Copts

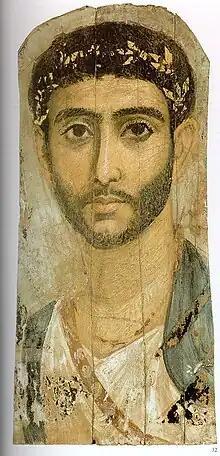
Faiyum mummy portrait of an Egyptian man with sword belt, Altes Museum

After the conquest of Egypt by Alexander the Great in 332 B.C., the country came under the rule of Greek Ptolemaic kings. While the majority of the population remained Egyptian, foreign settlers of both Greek and non-Greek origin emigrated to Egypt during that period. While 10% may stand as a very approximate figure for the total immigrant population in Ptolemaic Egypt, including both Greeks and non-Greeks, this figure has been challenged as excessive. The native Egyptian population, which remained Egyptian in language and culture, spoke the latest stage of the Egyptian language, which came to be known later as Coptic. The creation of Coptic as a coherent writing system to express the Egyptian language undoubtedly served to cement the distinction between the native population in Egypt and the ruling Byzantine Greeks.